The Assassin of the Tsar

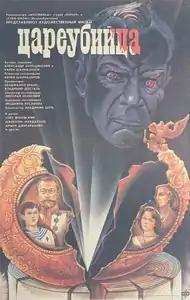
Russian poster

The Assassin of the Tsar is a 1991 Soviet historical drama film, starring Malcolm McDowell and Oleg Yankovsky. It was entered into the 1991 Cannes Film Festival.